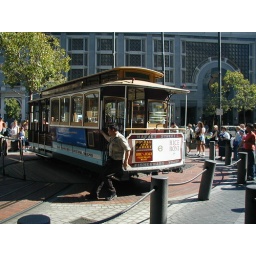
Powell and Market cable car turnaround at market Street in San Francisco, California. Late September 2001.